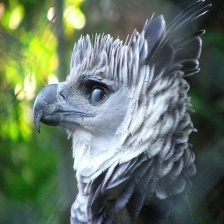
Species: HARPY EAGLE
Scientific name: HARPIA HARPYJA